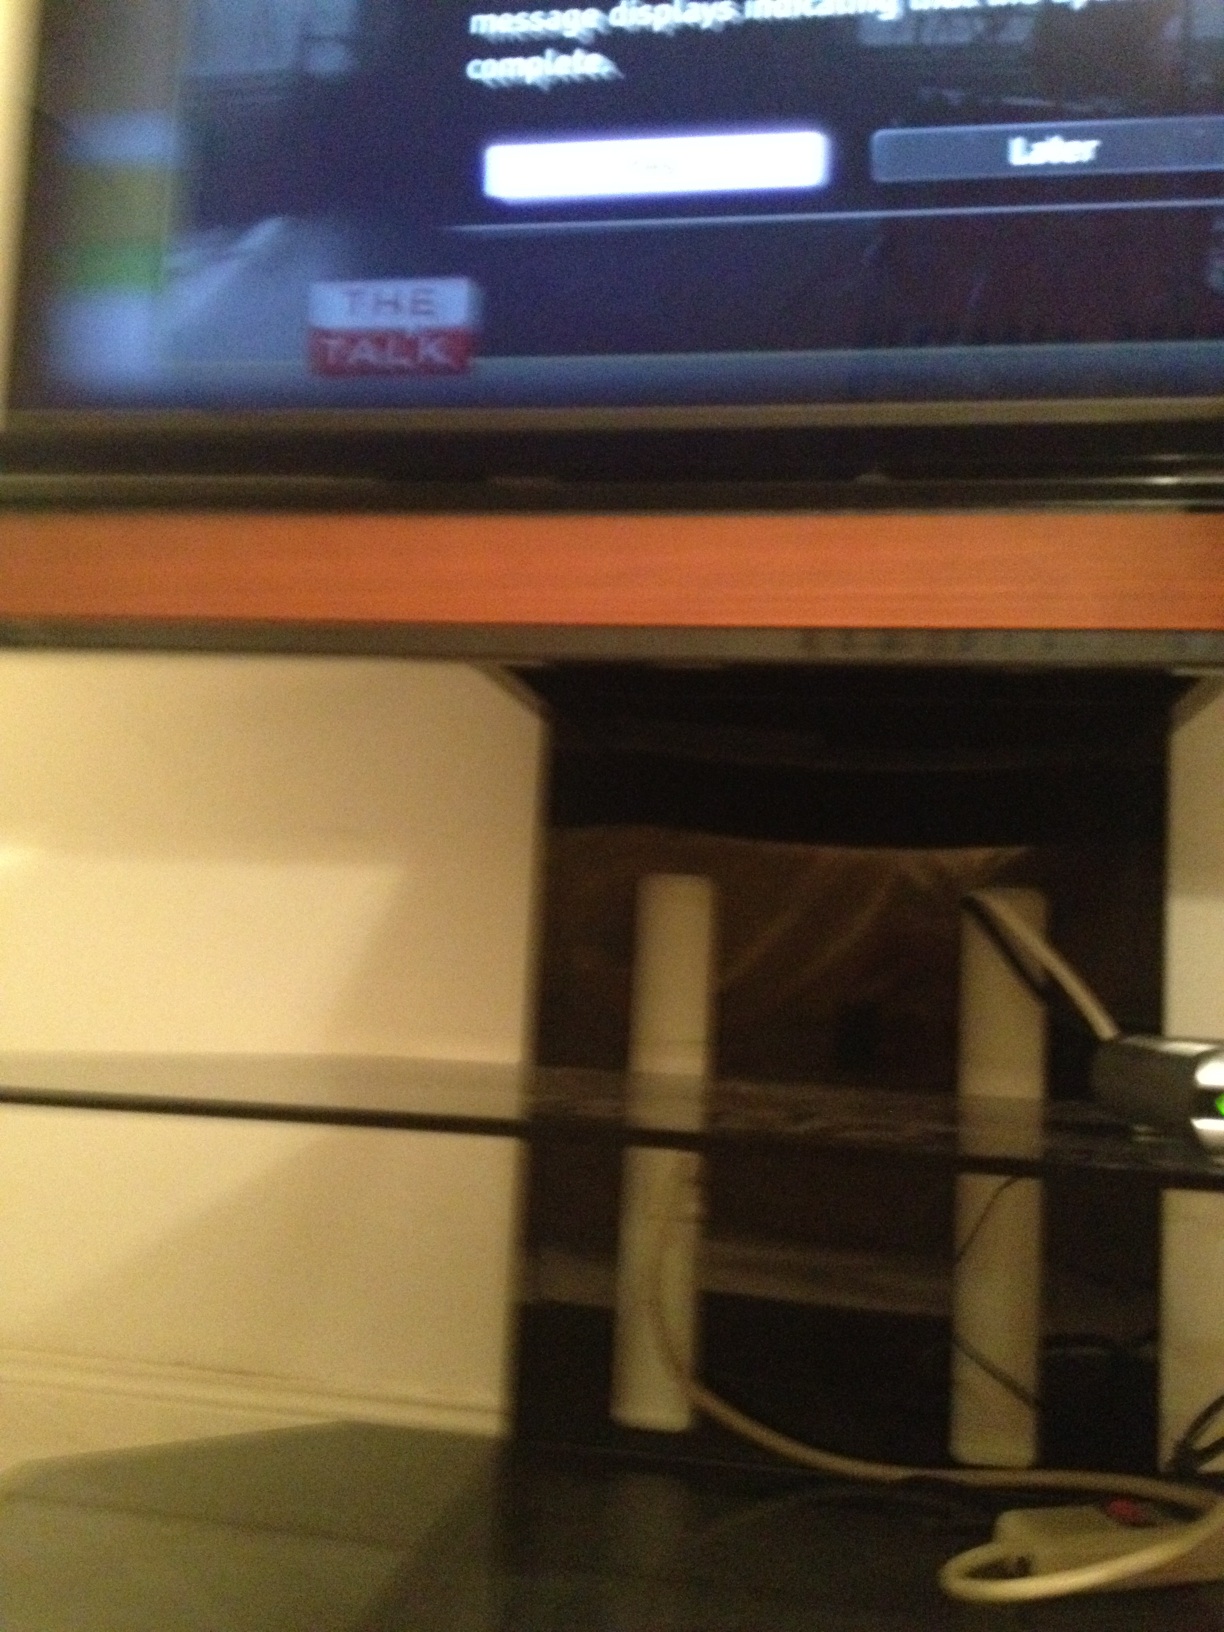Question: Is this the TV stand?
Answer: yes